Petr Vronský

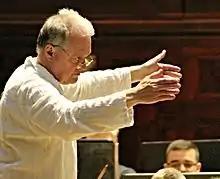

Petr Vronský (born 4 March 1946) is a Czech conductor, violinist and music teacher. He was born to a musical family, his grandfather Bóža Wronski (1889–1953) was an operatic tenor, his father, Karel Vronský (1918–1999), was a first violinist in the Czech Philharmonic Orchestra.